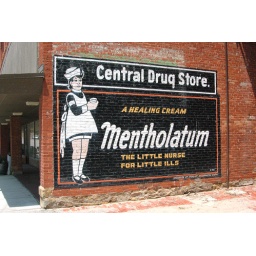
A sign on a wall in Sapulpa, Oklahoma